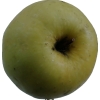
Label: Apple 13